CIA activities in Vietnam

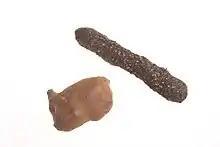
Created inside the CIA Science and Technology Directorate's labs, this seismic intruder detection device was disguised as tiger droppings

The Phoenix Program was an attempt to attack the Vietcong infrastructure (VCI) with a "rifle shot rather than a shotgun approach to target key political leaders, command/control elements and activists in the VCI." It was also seen as a U.S. pacification effort. In that the VCI, as opposed to the main force VC/NVA combat forces, used terror against villagers, Phoenix can be considered a counterterror program using some of the same methods as its opponents. The main targets of this program were taking out the hierarchy of officials, guerrilla leaders, and local organization. The idea behind it was if the villages fell, as well as social order, the North Vietnamese would have to give in to American wills.